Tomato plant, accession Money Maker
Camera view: tilt-top (135 deg); turntable rotation: 210 degrees
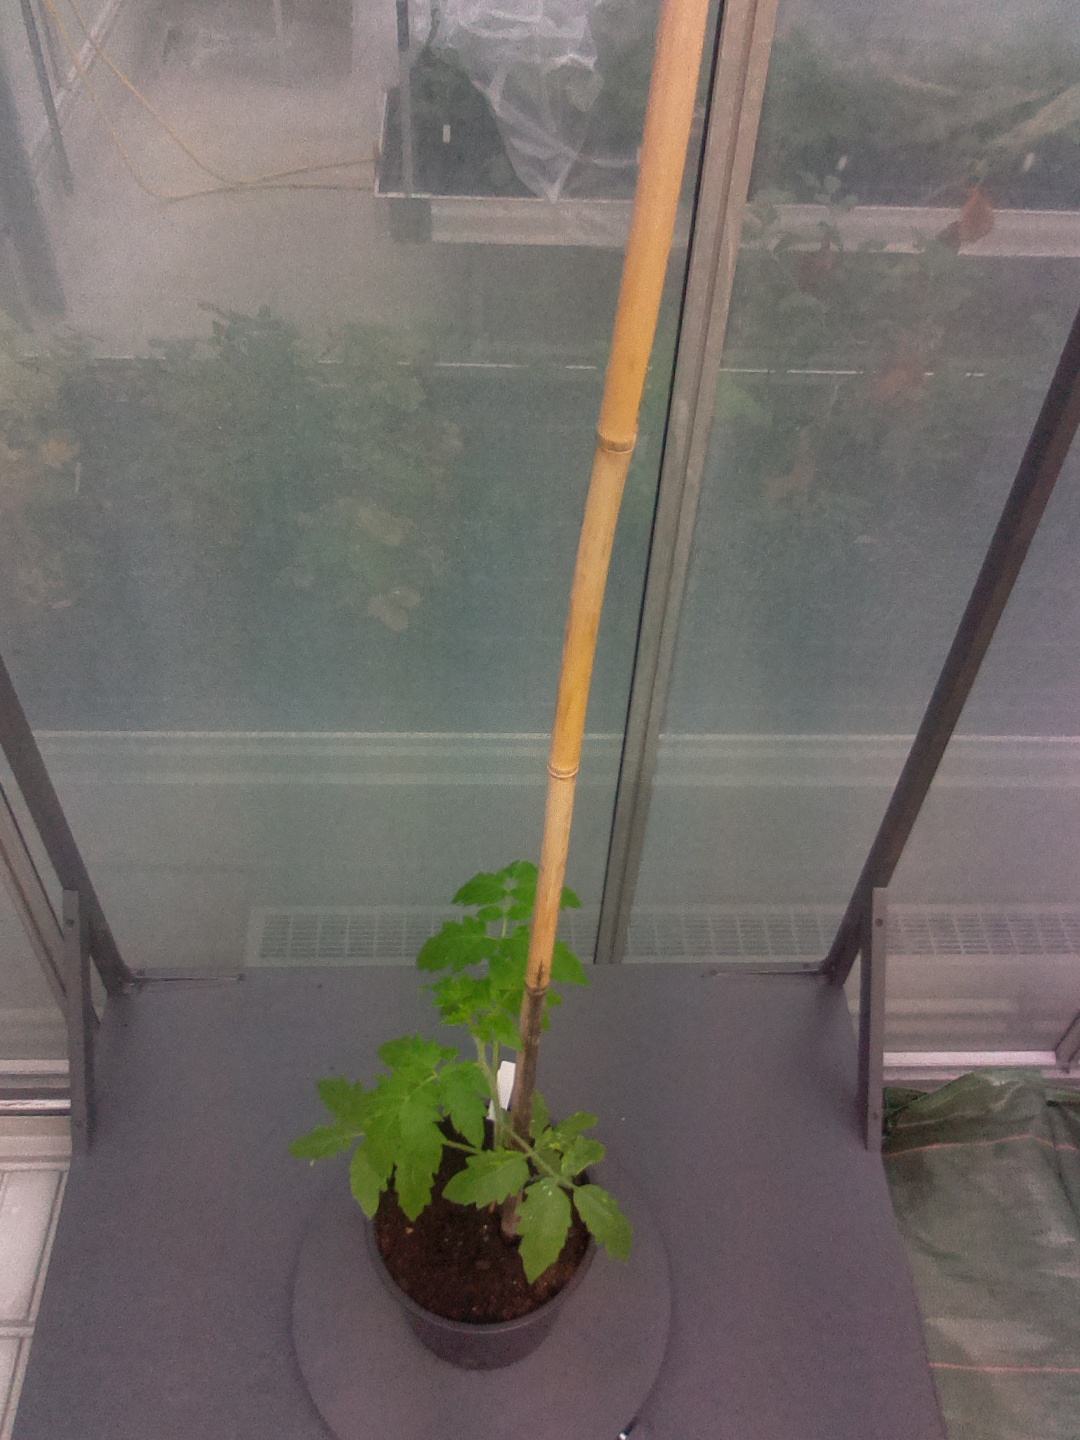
BBCH growth stage 13: 6 of true leaves visible